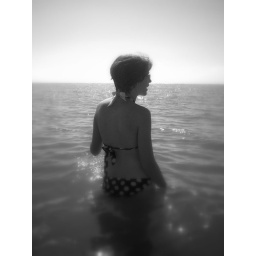
girl in the water